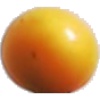
Label: cherry_wax_yellow